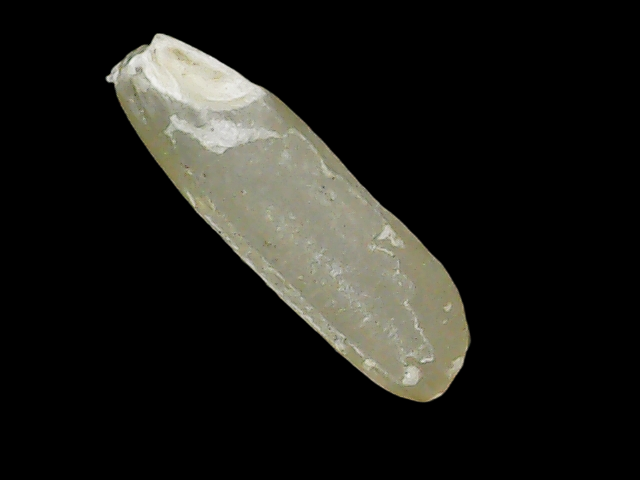
Rice variety: Binadhan11